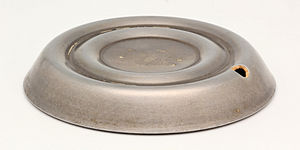
Mælkevagt
Fransk mælkevagt
"En mælkevagt er en """"over-kognings-alarm"""" til madlavning. Den lægges i bunden af en gryde for at forhindre overkogning og påbrænding af væsker især mælk.